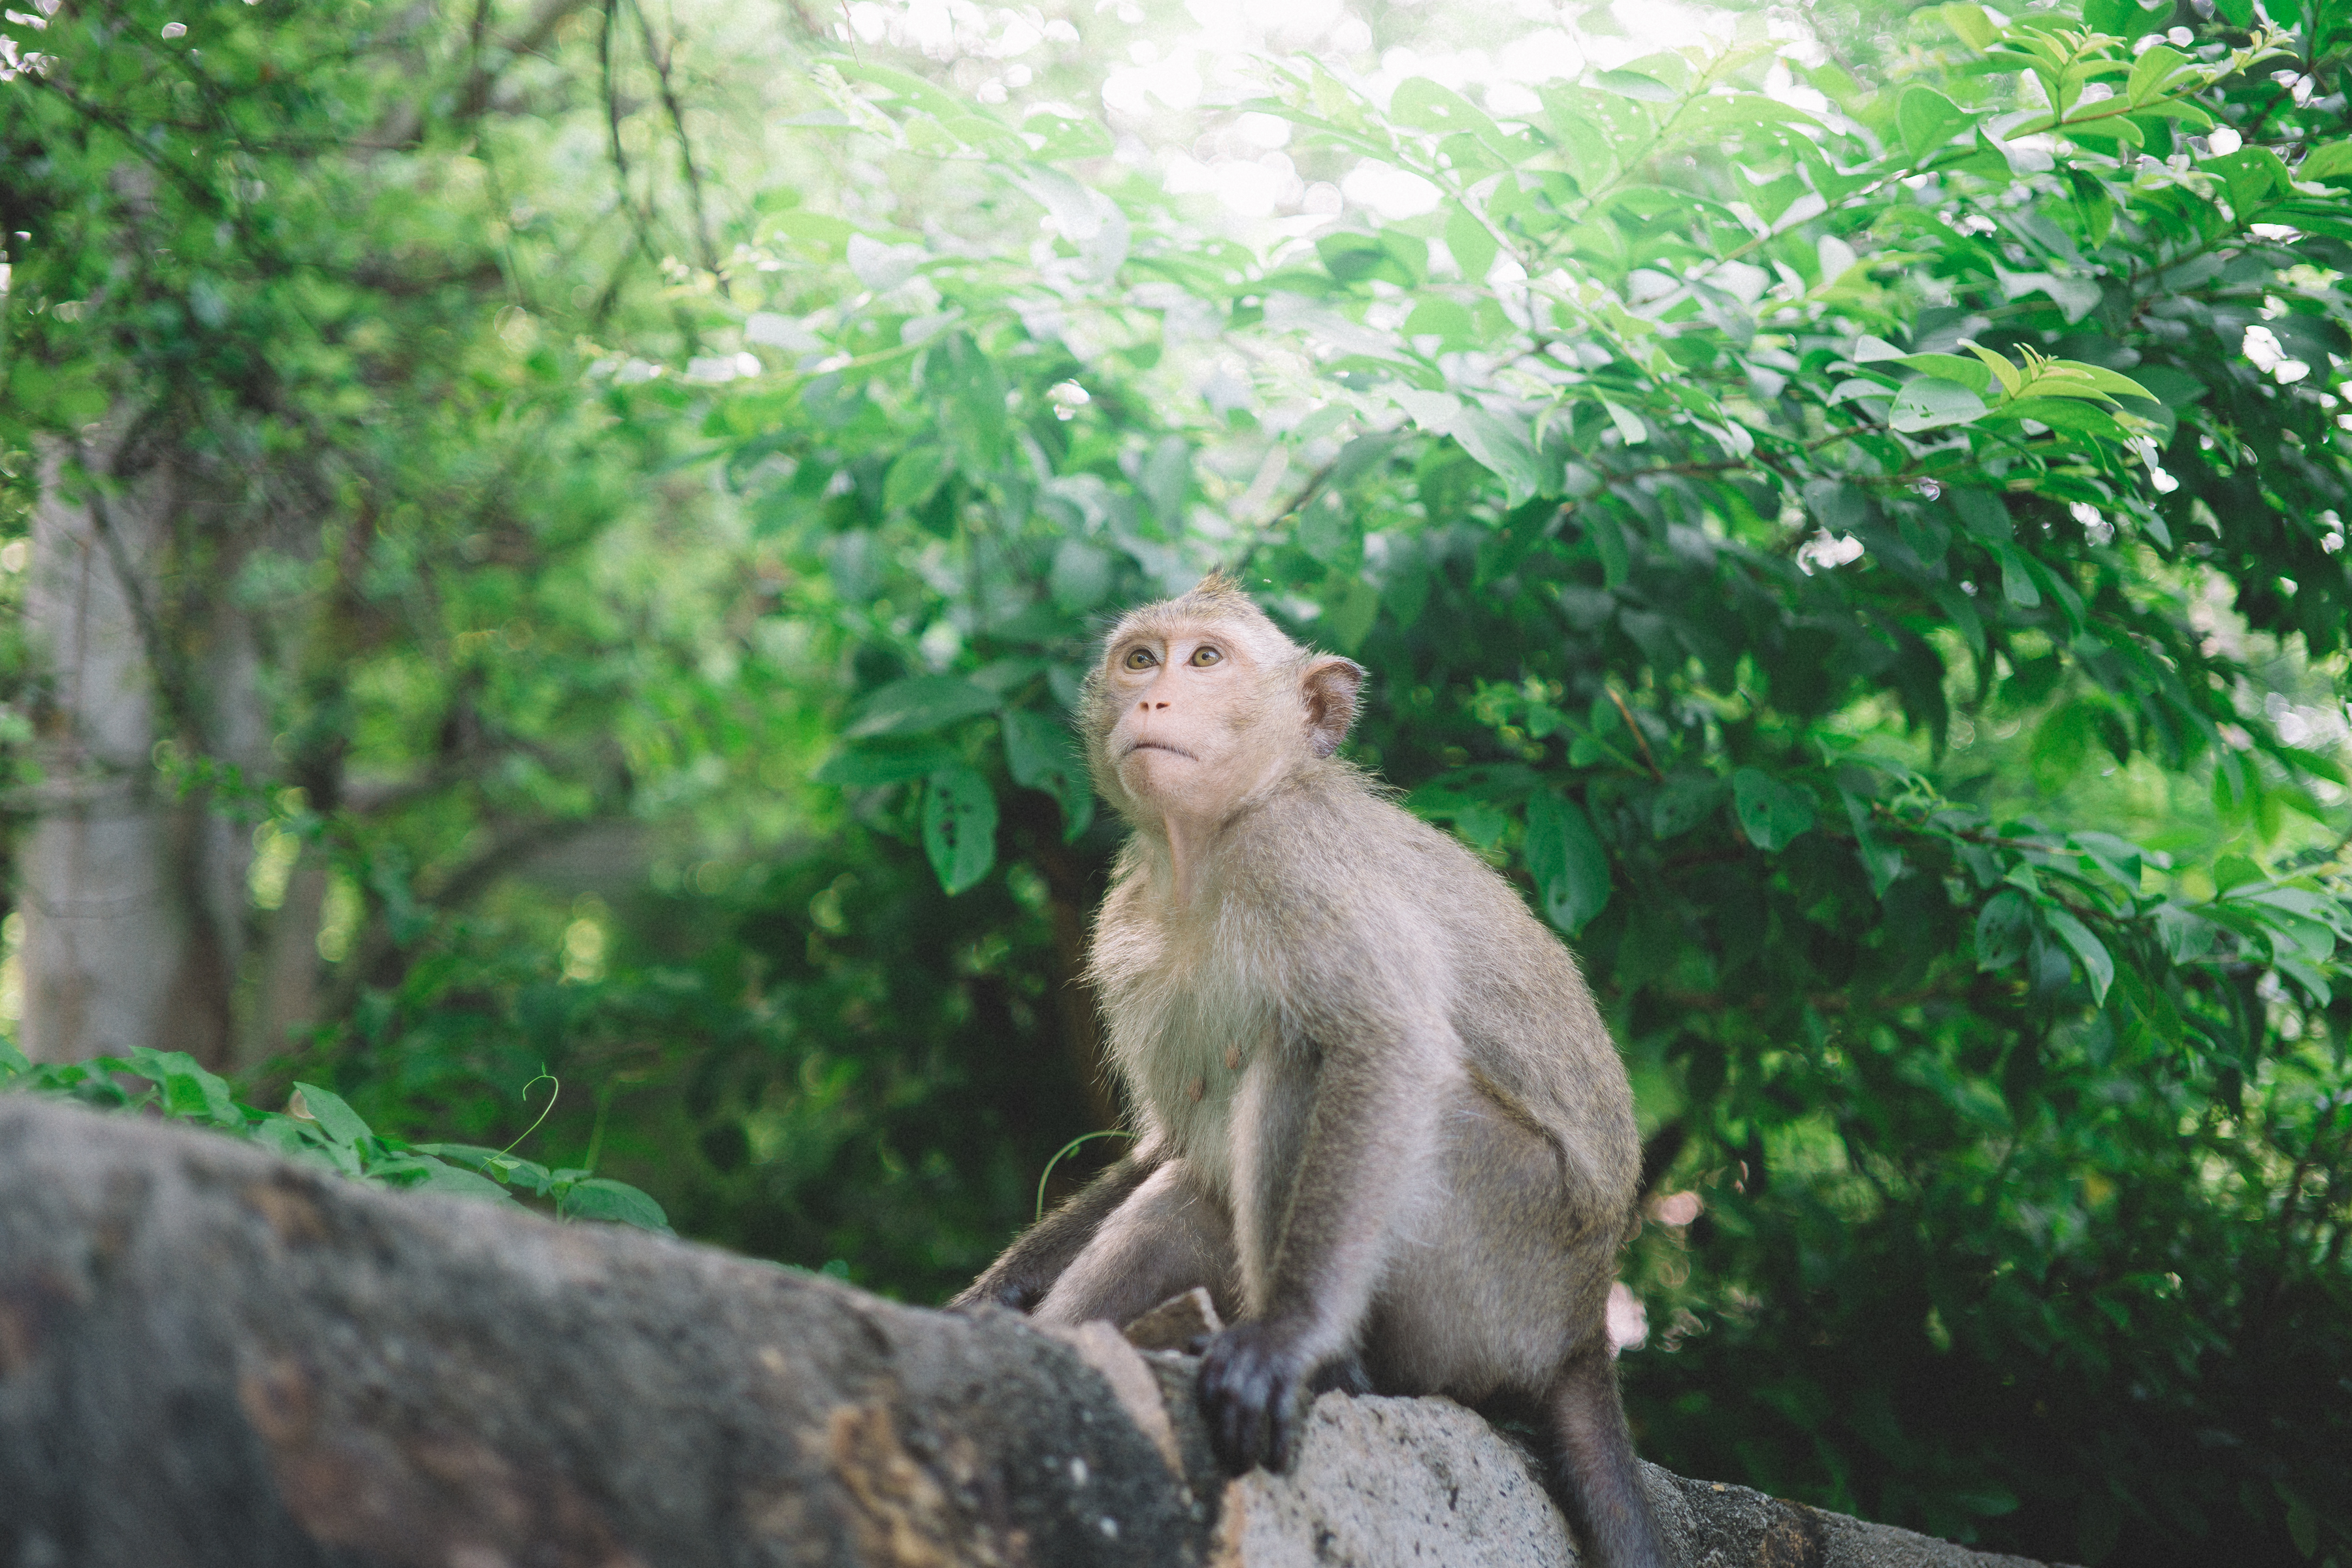
tree, forest, animal, wildlife, zoo, jungle, mammal, monkey, fauna, primate, rainforest, habitat, macaque, old world monkey, outdoor recreation, natural environment